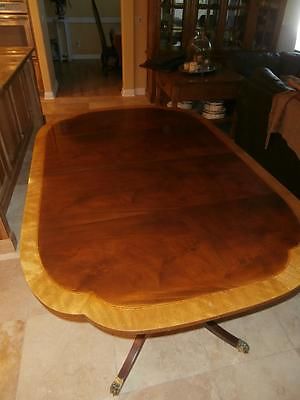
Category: table